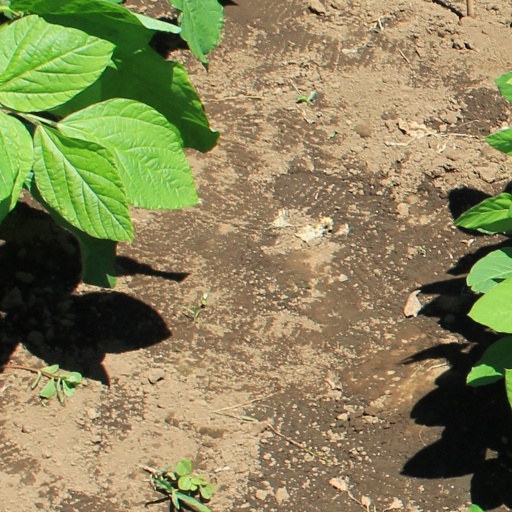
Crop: soybean